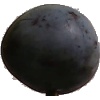
Label: Plum 3